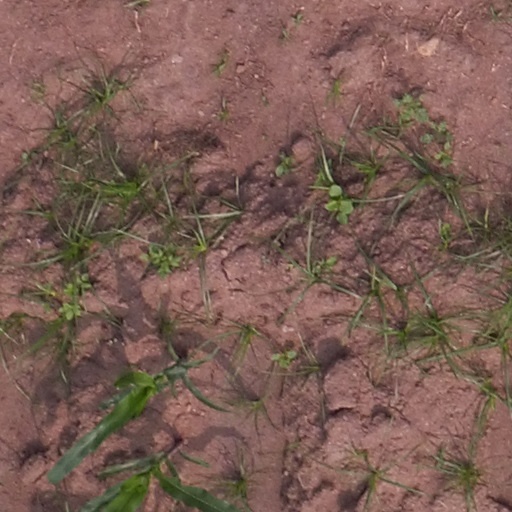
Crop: maize; corn